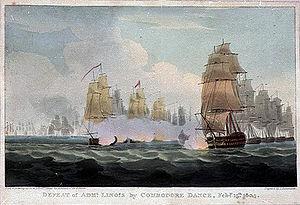
La bataille de Poulo Aura est un combat naval ayant opposé, le 15 février 1804, en mer de Chine méridionale, un convoi de la Compagnie britannique des Indes orientales venant de Chine à une escadre française.